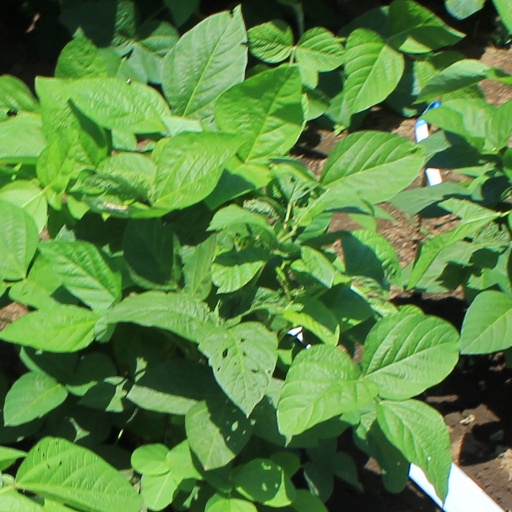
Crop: soybean